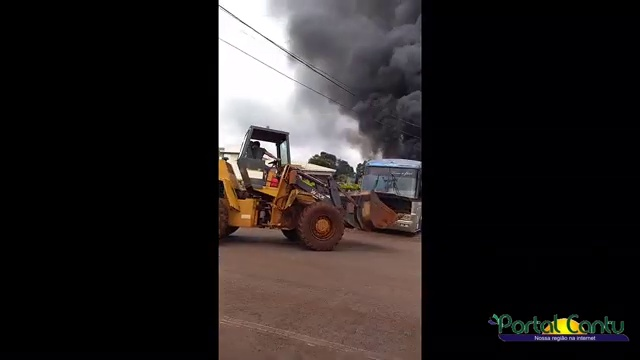
Fire: no
Smoke: yes